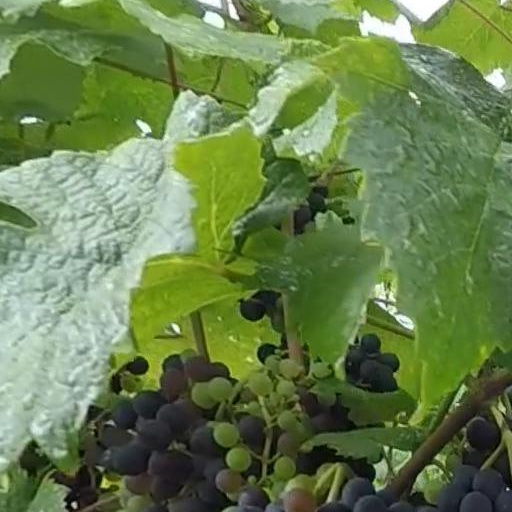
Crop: grape